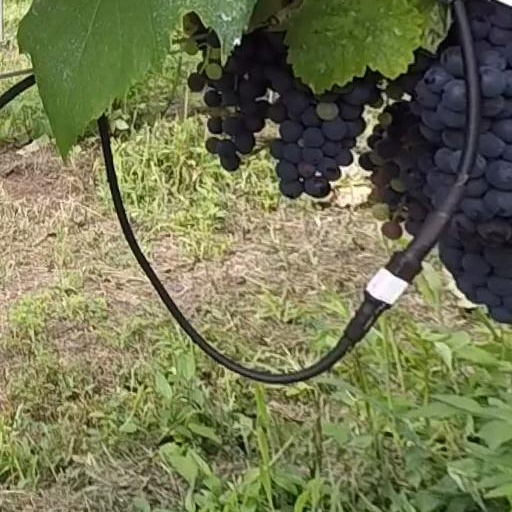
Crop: grape